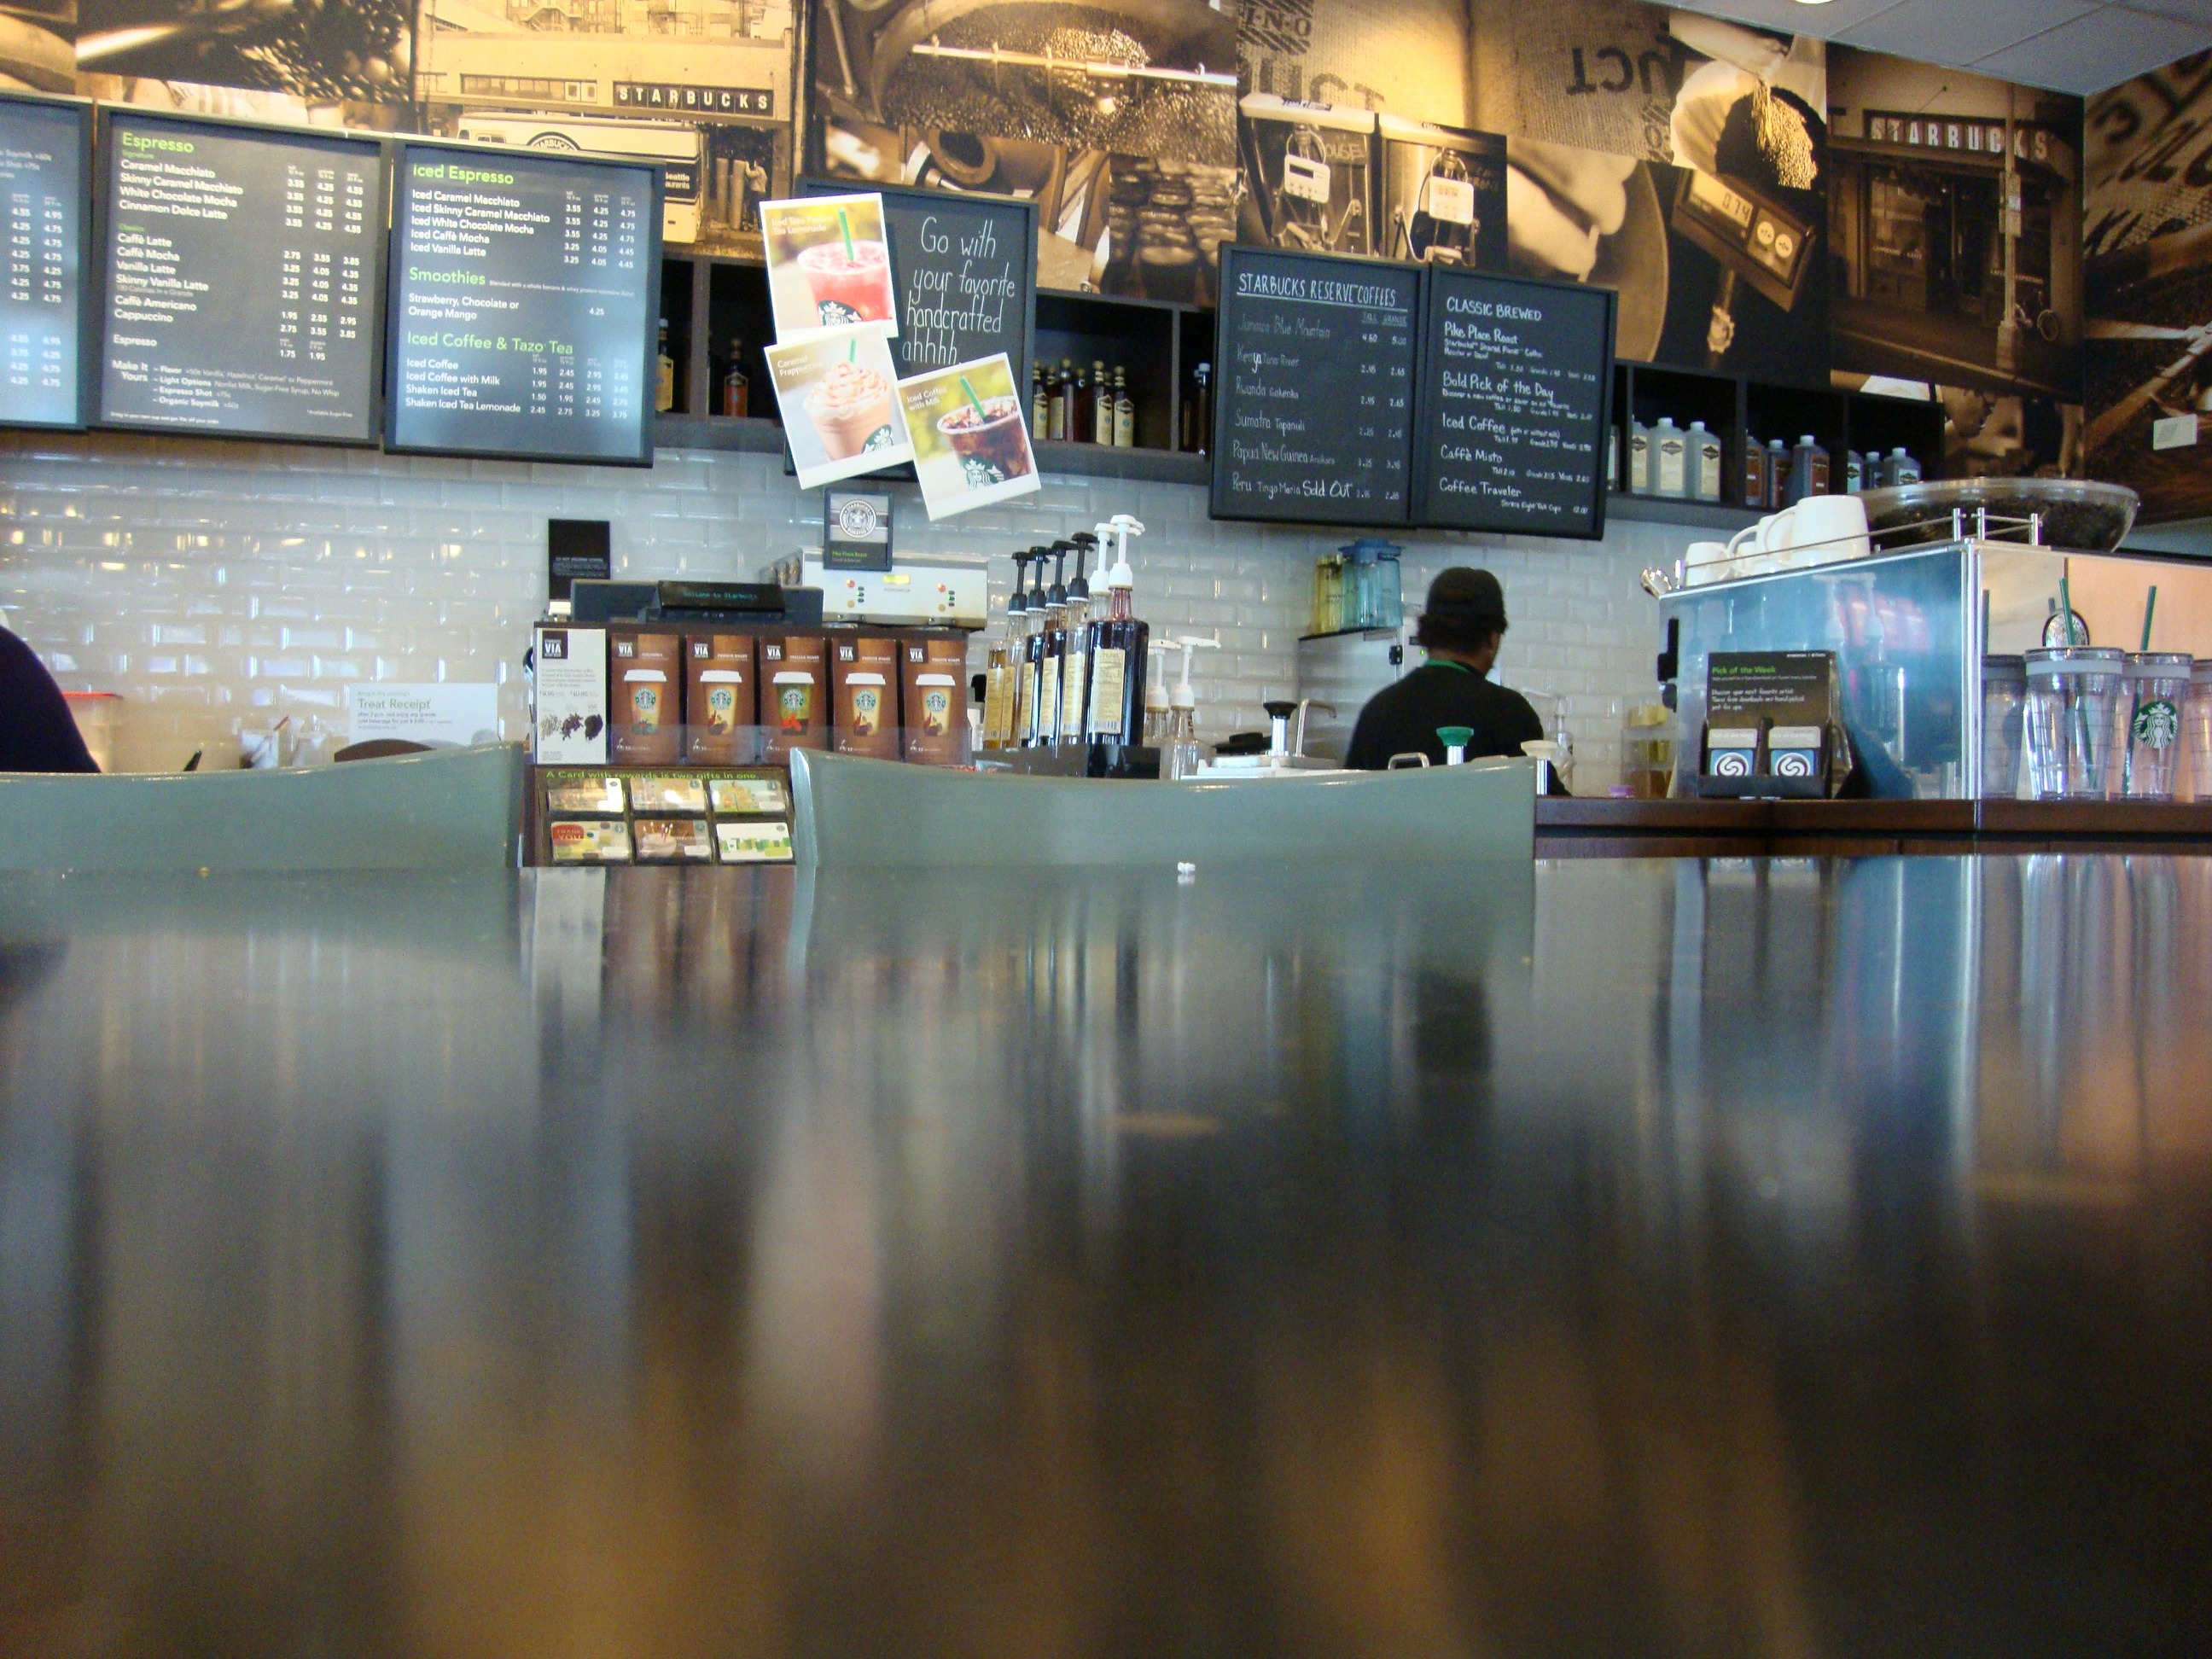
cafe, coffee, morning, restaurant, counter, shop, reflection, diner, breakfast, interior design, starbucks, design, coffeeshop